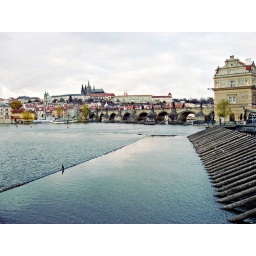
view of charles bridge and castle in distance